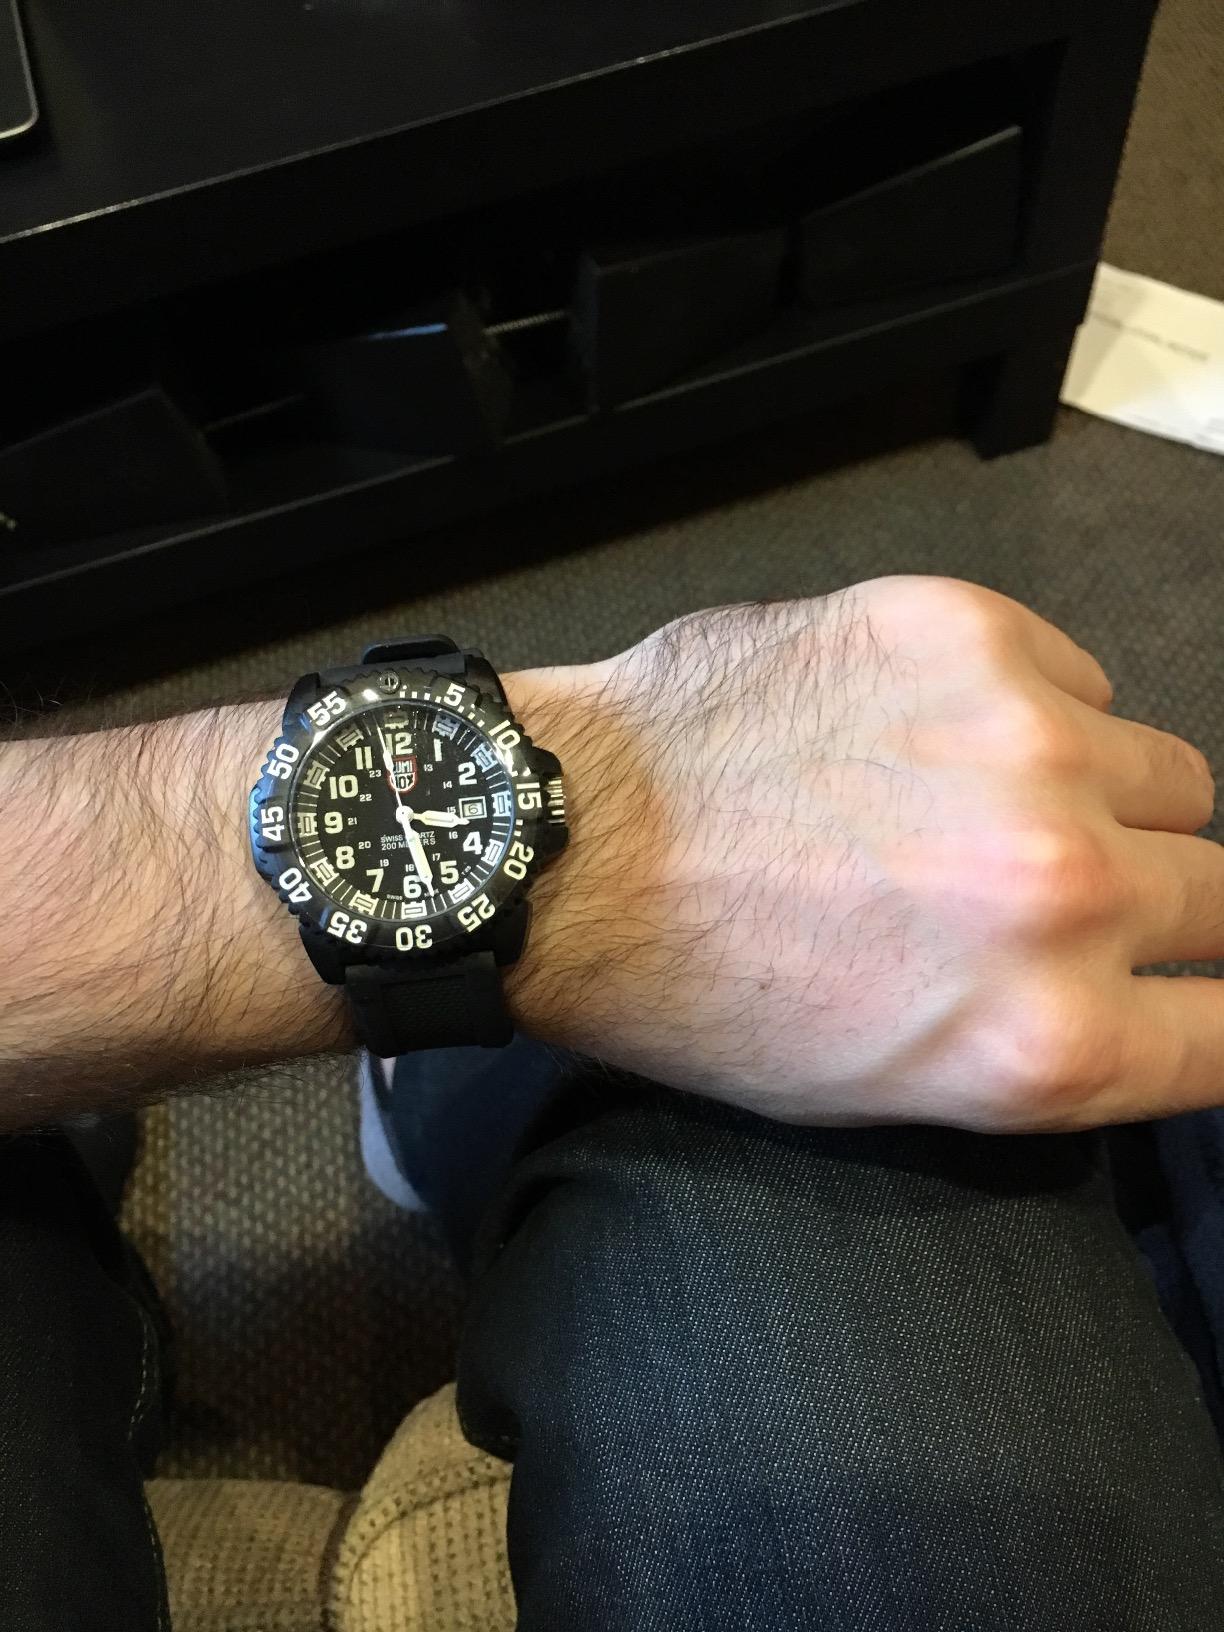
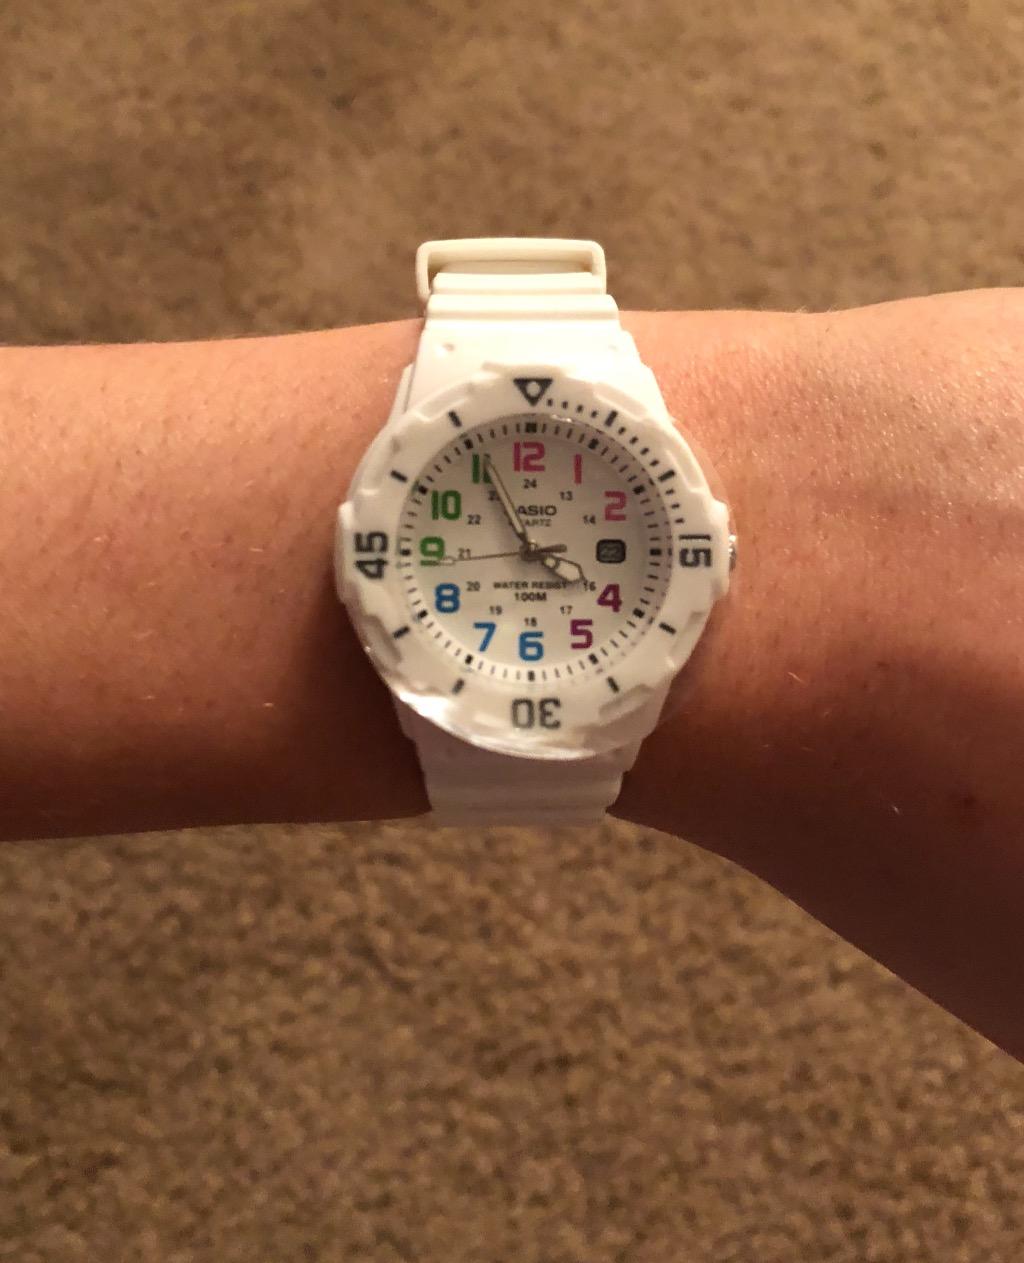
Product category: accessories_watch
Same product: no